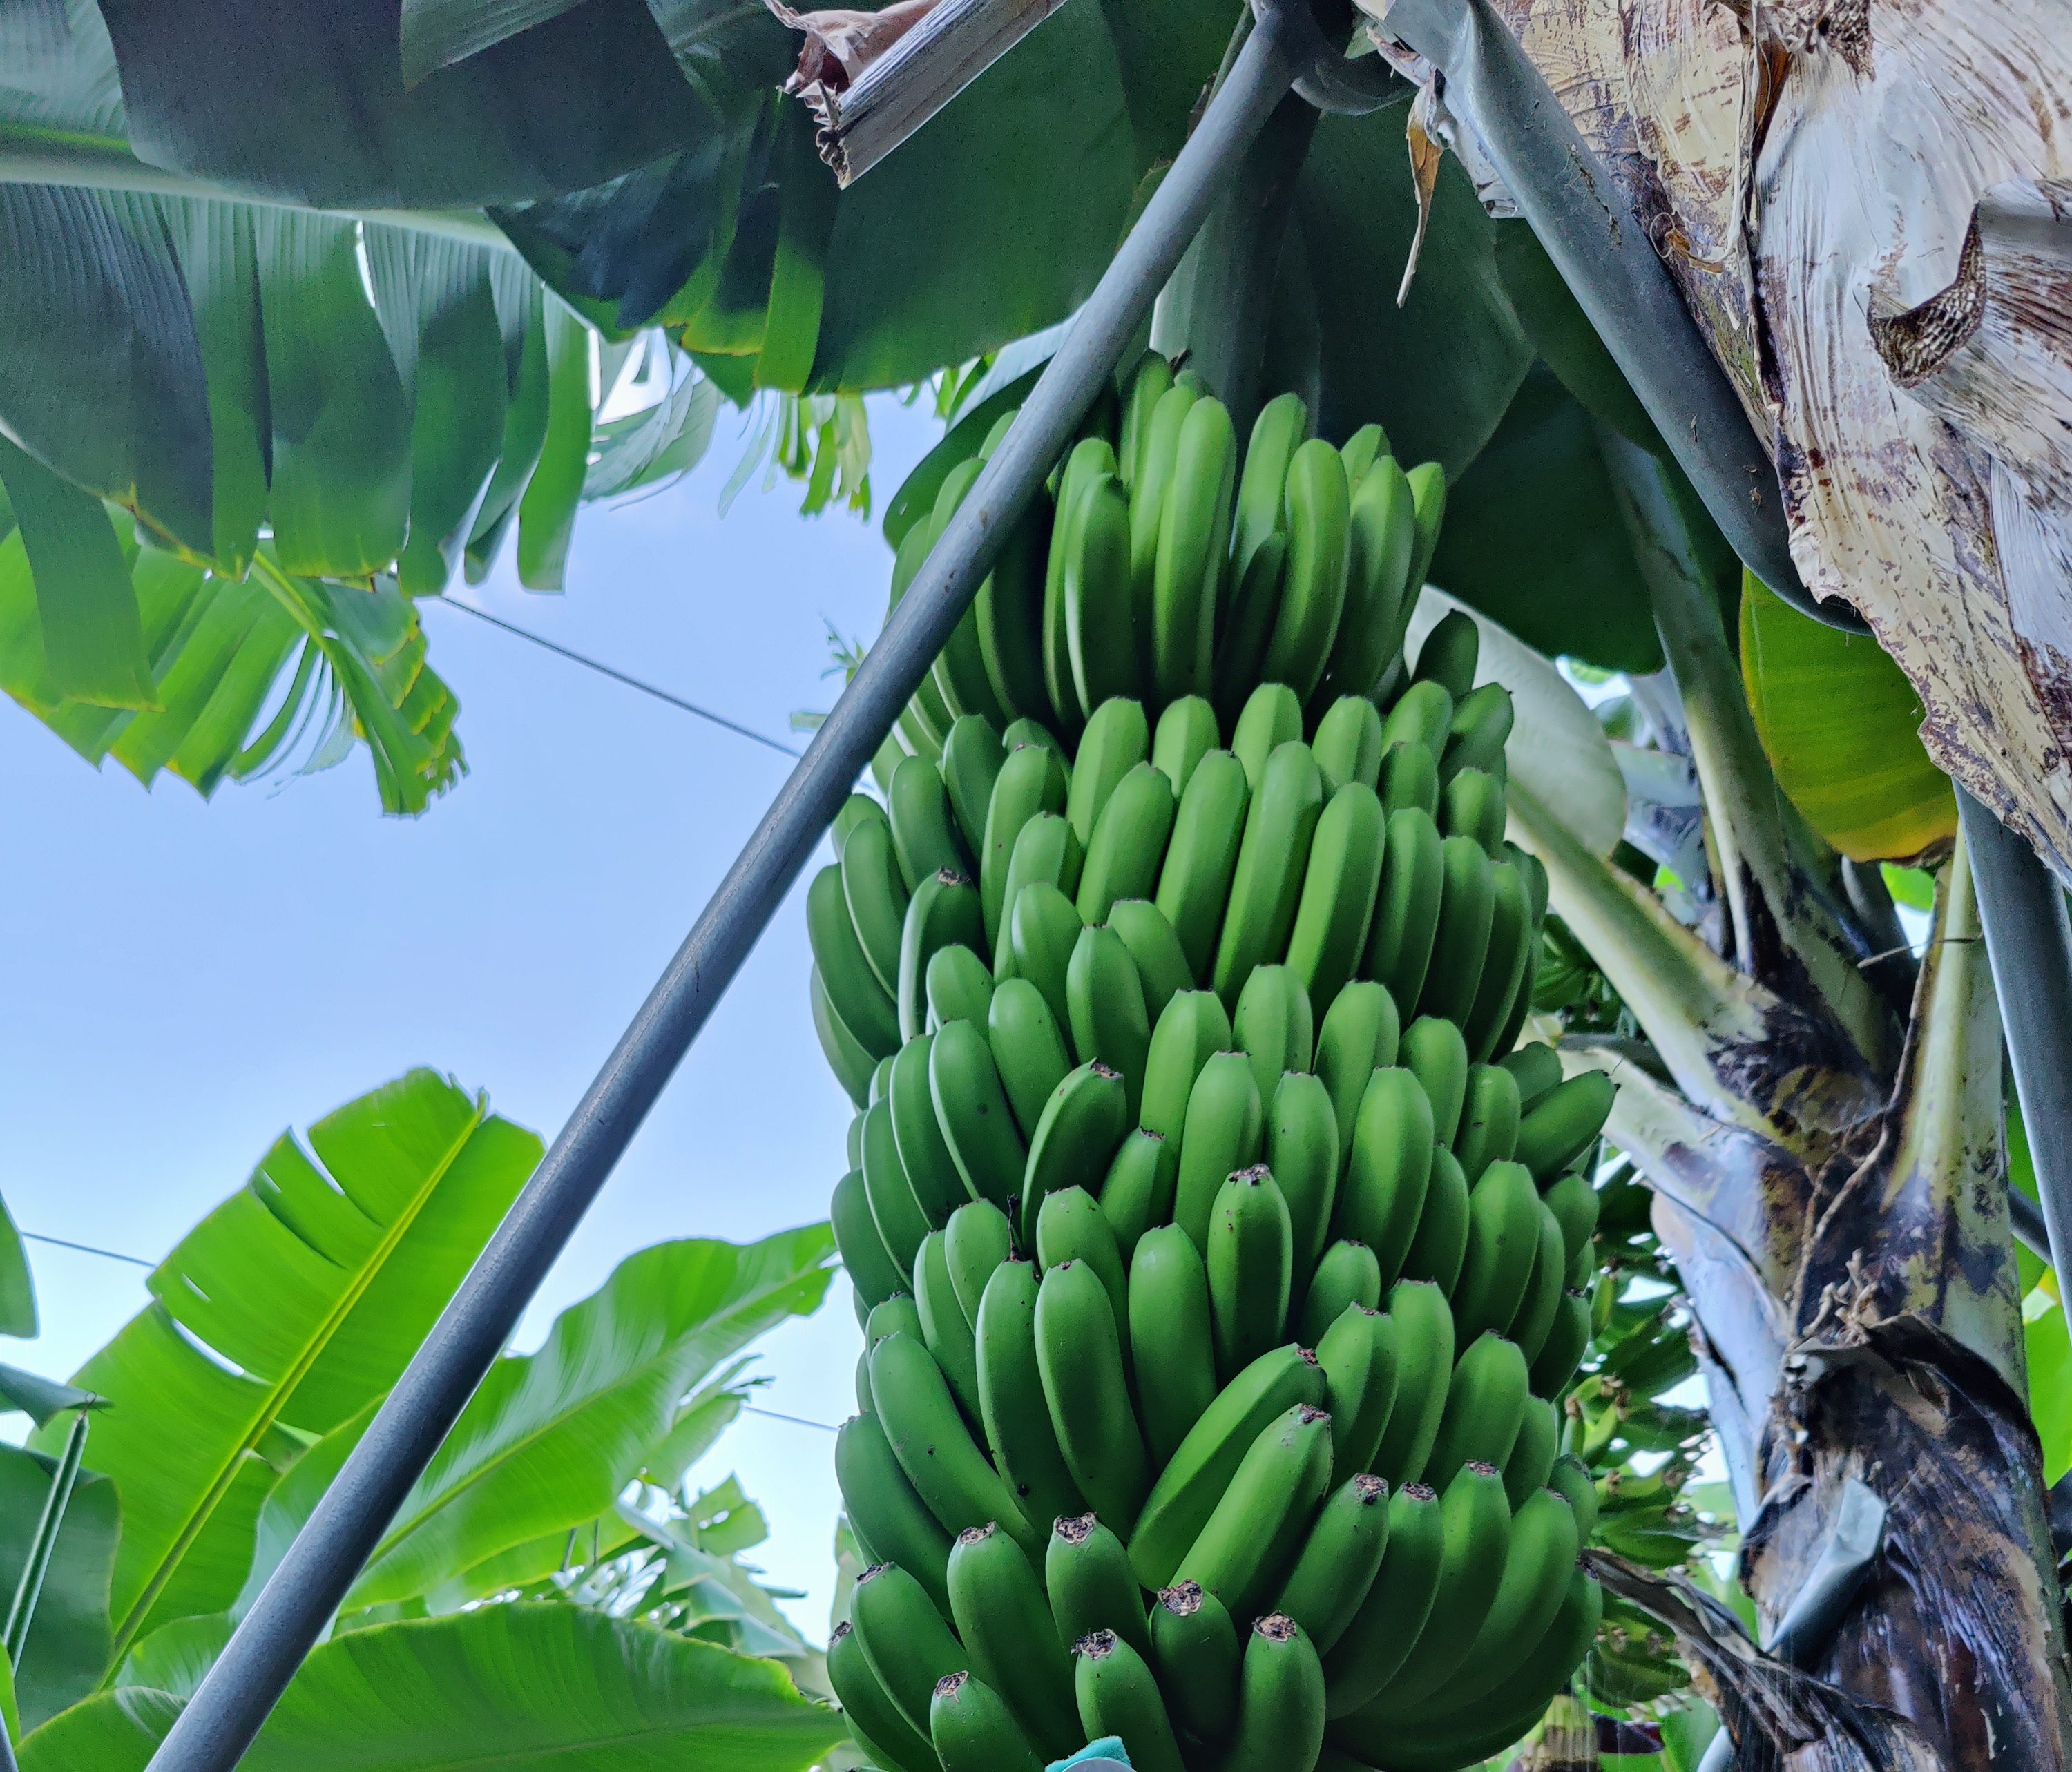
Label: Cut